Midfielder

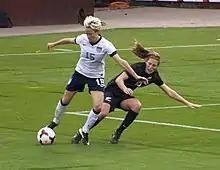
USWNT midfielder Megan Rapinoe (left) has been deployed as an inverted winger throughout her career.

An inverted winger is a modern tactical development of the traditional winger position. Most wingers are assigned to either side of the field based on their footedness, with right-footed players on the right and left-footed players on the left. This assumes that assigning a player to their natural side ensures a more powerful cross as well as greater ball protection along the touch-lines. However, when the position is inverted and a winger instead plays inside-out on the opposite flank (i.e., a right-footed player as a left inverted winger), they effectively become supporting strikers and primarily assume a role in the attack.